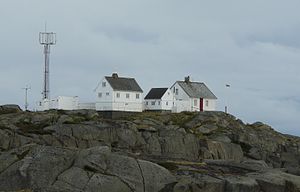
Stavernsodden fyr
Stavernodden fyr